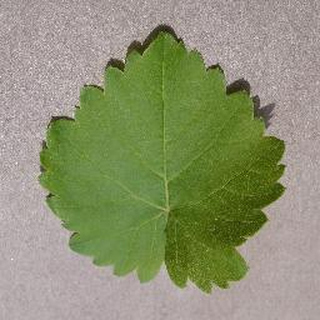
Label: healthy_grape